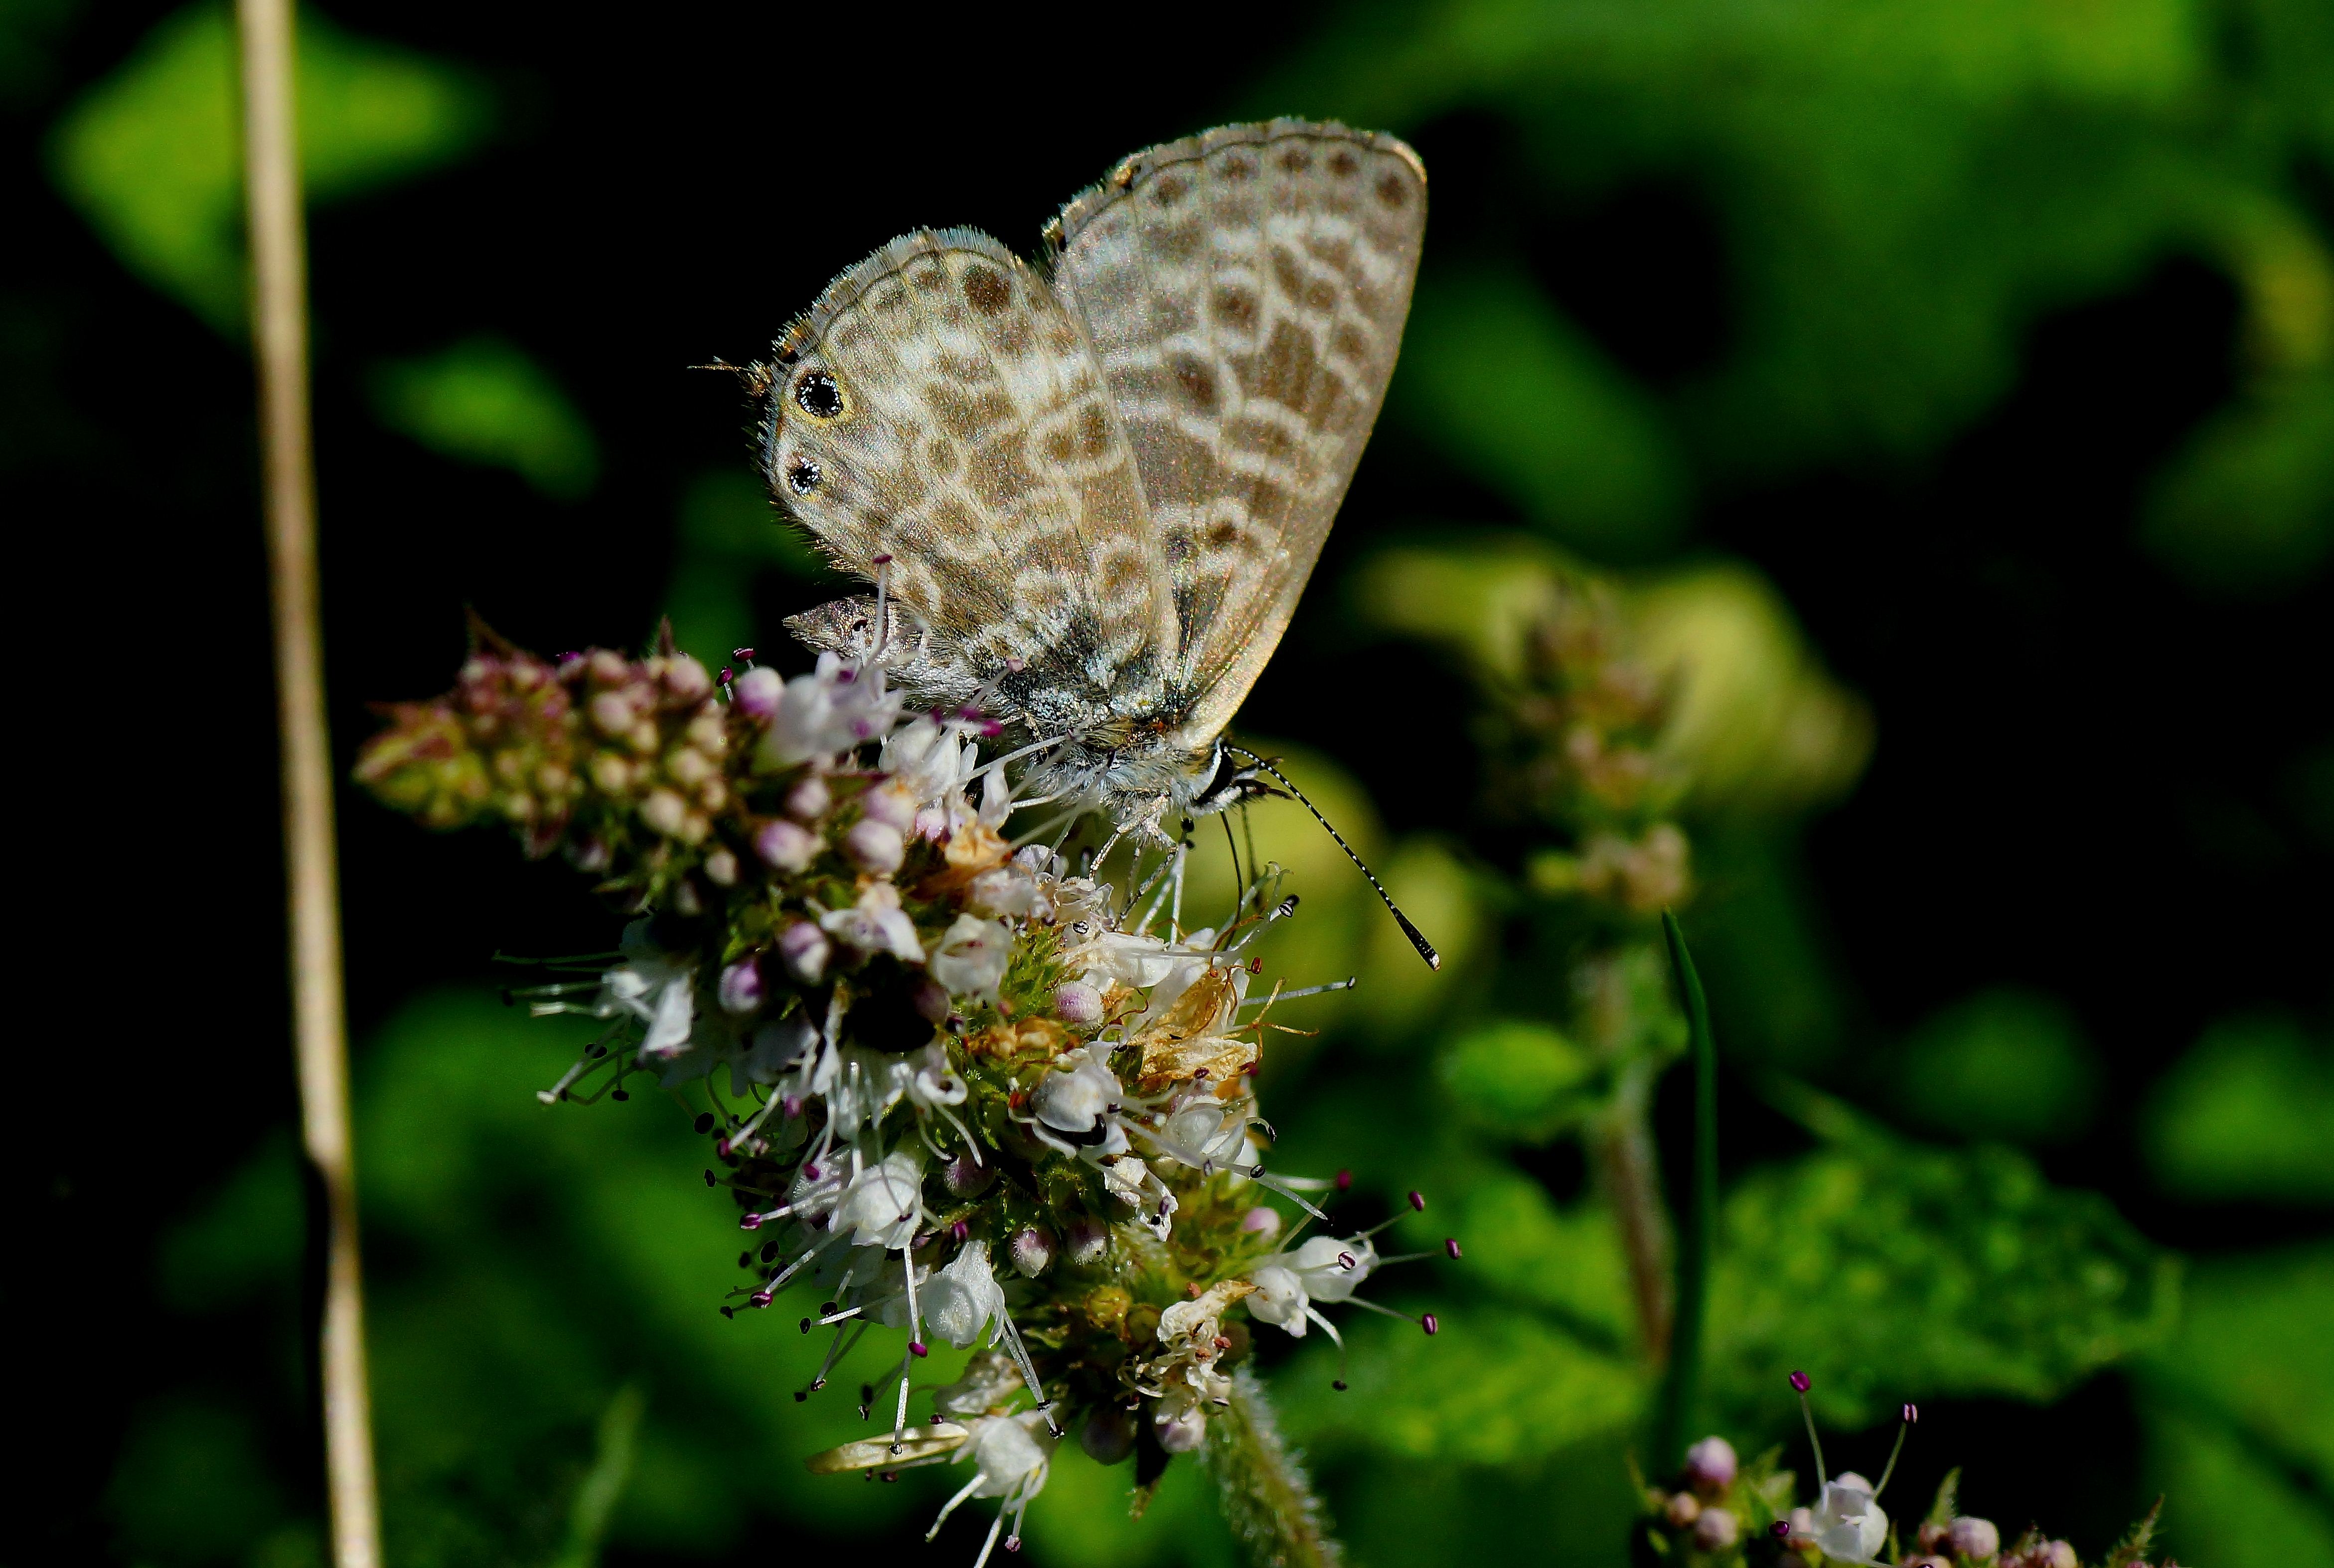
nature, photography, flower, photo, green, insect, macro, botany, butterfly, flora, fauna, invertebrate, animals, naturaleza, butterflies, tamron90mmmacro, a77, nectar, g, ggl1, gaby1, xovesphoto, animales, varios, some, mariposas, gphoto, xelodegalicia, sonya77v, sonyslta77v, macro photography, gabrielcoru a, pollinator, moths and butterflies, lycaenid